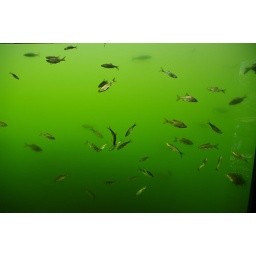
Glass window in for an artificial lake in Vienna zoo.